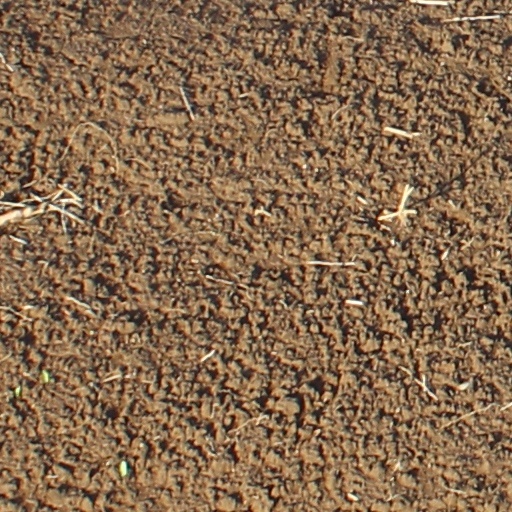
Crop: wheat